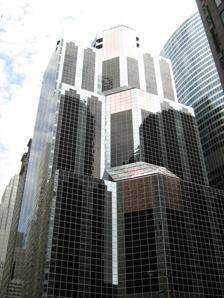
Building: One South Wacker
Country: United States of America
Year built: 1982
Office in Chicago, Illinois One South Wacker General information Type Office Location 1 South Wacker Drive, Chicago , Illinois Coordinates 41°52′54″N 87°38′10″W / 41.8816°N 87.6362°W / 41.8816; -87.6362 Construction started 1979 Completed 1982 Height Roof 550 ft (170 m) Technical details Floor count 40 Floor area 108,138 m 2 (1,163,990 sq ft) Design and construction Architect(s) Murphy/Jahn, Inc. Architects One South Wacker is a 550 ft (168 m) tall 40-floor skyscraper in Chicago , Illinois , United States, designed by Murphy/Jahn, Inc. Architects, and constructed from 1979 to 1982. The building is [ when? ] tied for the 72nd tallest building in Chicago . The music video for " Burnin' " by Daft Punk was filmed at the tower. Tenants HNTB Century Aluminum Invenergy [1] See also List of tallest buildings in Chicago References